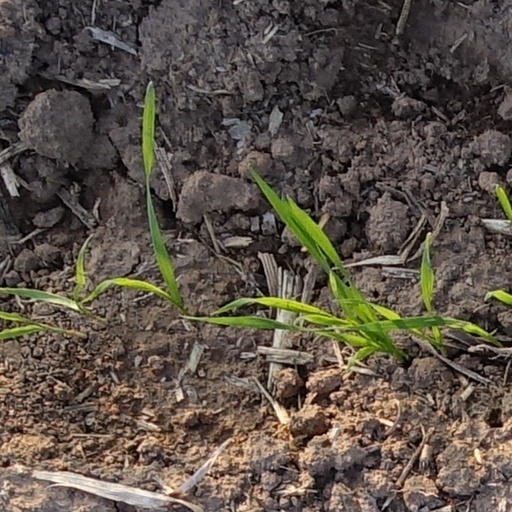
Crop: wheat